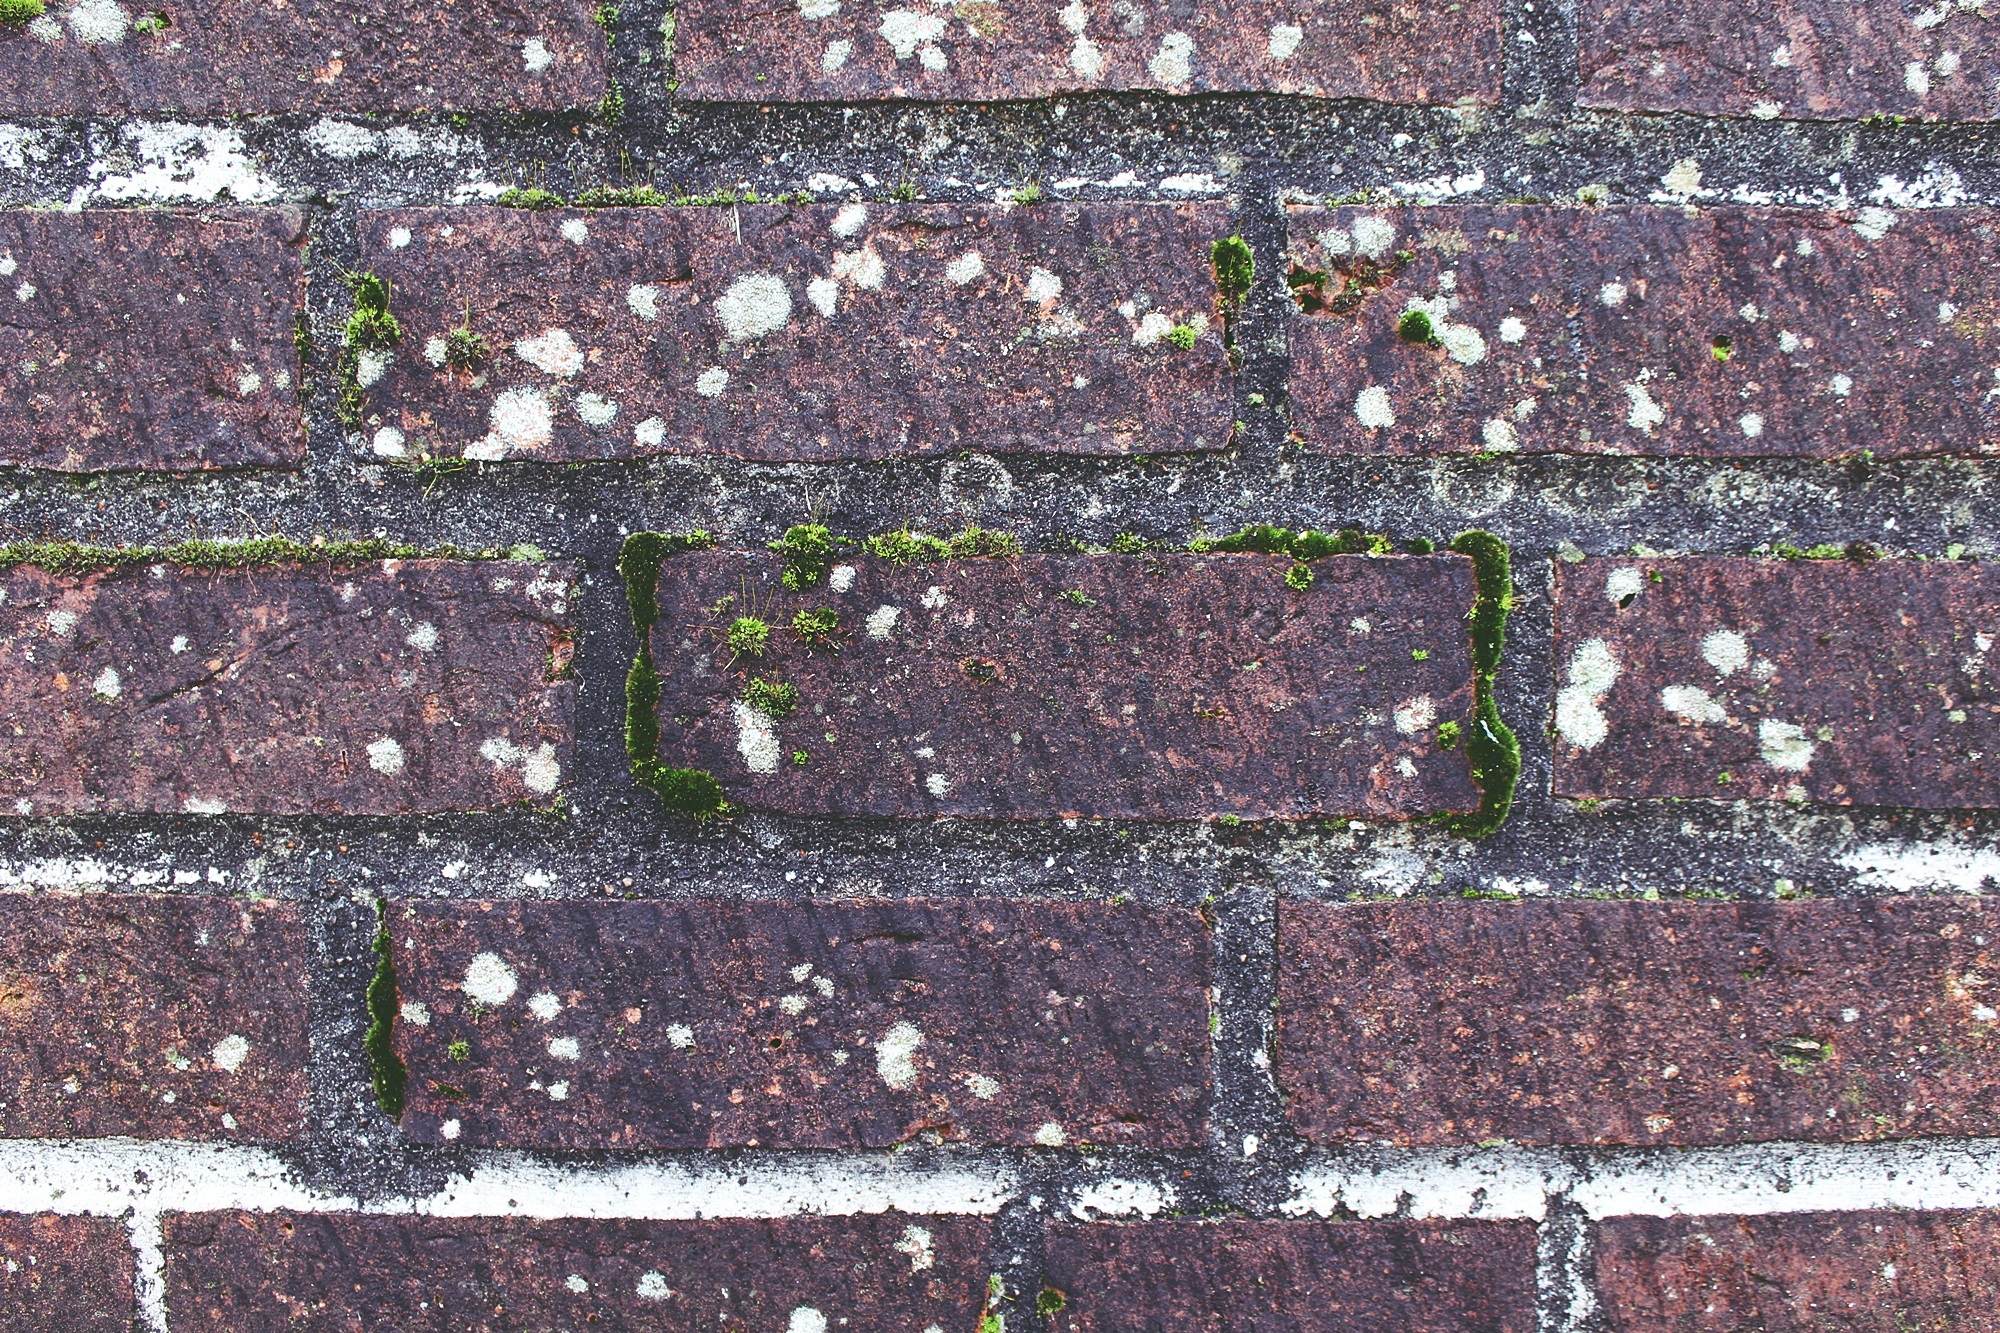
architecture, building, old, home, wall, asphalt, moss, soil, facade, stone wall, brick, material, weathered, stones, background, bricks, granite, brickwork, masonry, reddish, hauswand, road surface, old brick wall